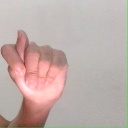
अक्षर: ट